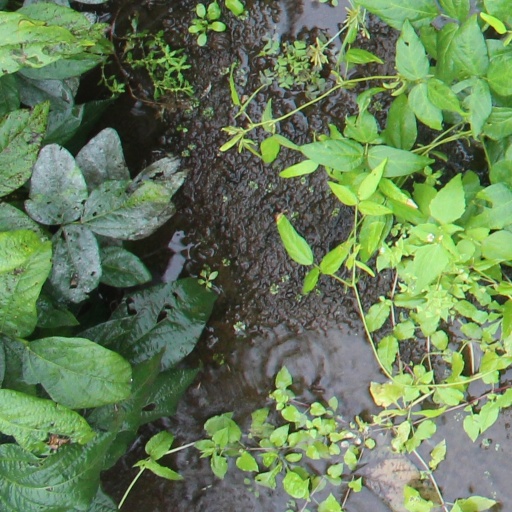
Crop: soybean